List of controversial album art

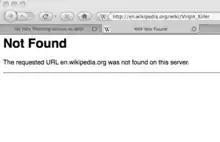
The perceived pedophiliac nature of the cover artwork for "Virgin Killer" led to the Wikipedia page on the album being blocked by the Internet Watch Foundation

The following is a list of notable albums with controversial album art, especially where that controversy resulted in the album being banned, censored or sold in packaging other than the original one. They are listed by the type of controversy they were involved in.